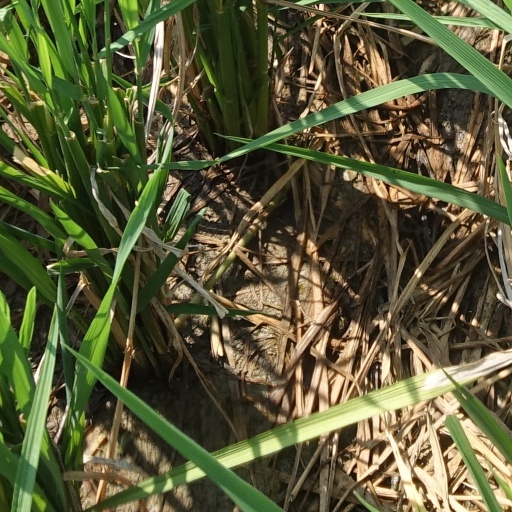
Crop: rice